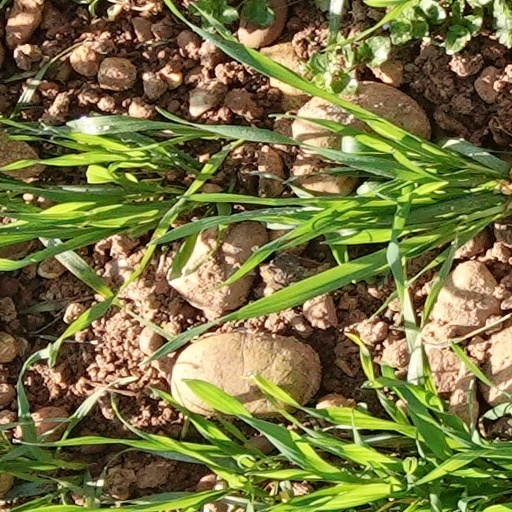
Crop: wheat